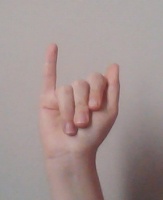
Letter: meem